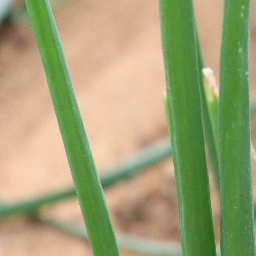
Label: healthy